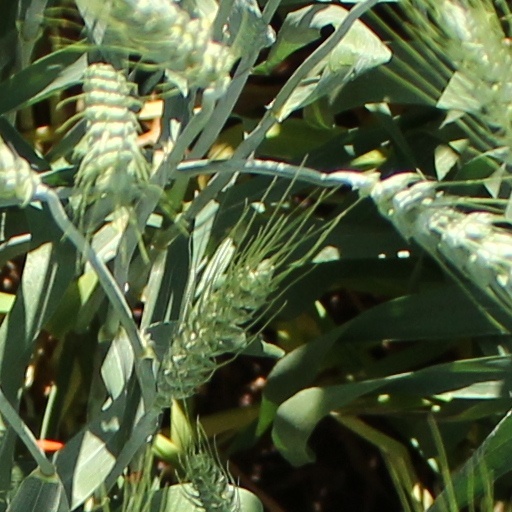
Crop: wheat